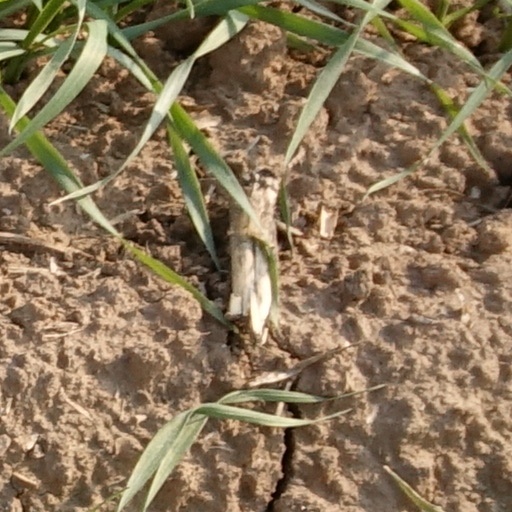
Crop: wheat